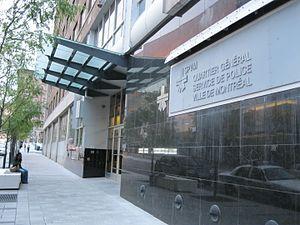
Quartier général - Service de police de la Ville de Montréal - 1441, rue Saint-Urbain, Montréal (Québec)
Le Service de police de la Ville de Montréal est le service de police municipale de la ville de Montréal et son agglomération. Elle possède des postes majeurs, un quartier général et des postes de quartier pour contrer la criminalité et se rapprocher de la population.